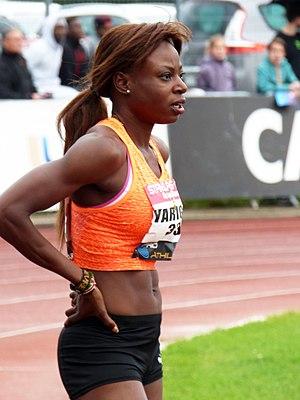
Noélie Yarigo est une athlète béninoise, spécialiste du 800 mètres, au parcours atypique. Elle est la deuxième coureuse béninoise à se qualifier pour les championnats du monde après Fabienne Feraez. En 2016, elle représente le Bénin aux Jeux olympiques de Rio de Janeiro et arrive en demi-finale, une grande première pour le Bénin depuis sa première participation en 1972. Noélie détient le record national sur 800 m avec une performance de 1 min 59 s 12.